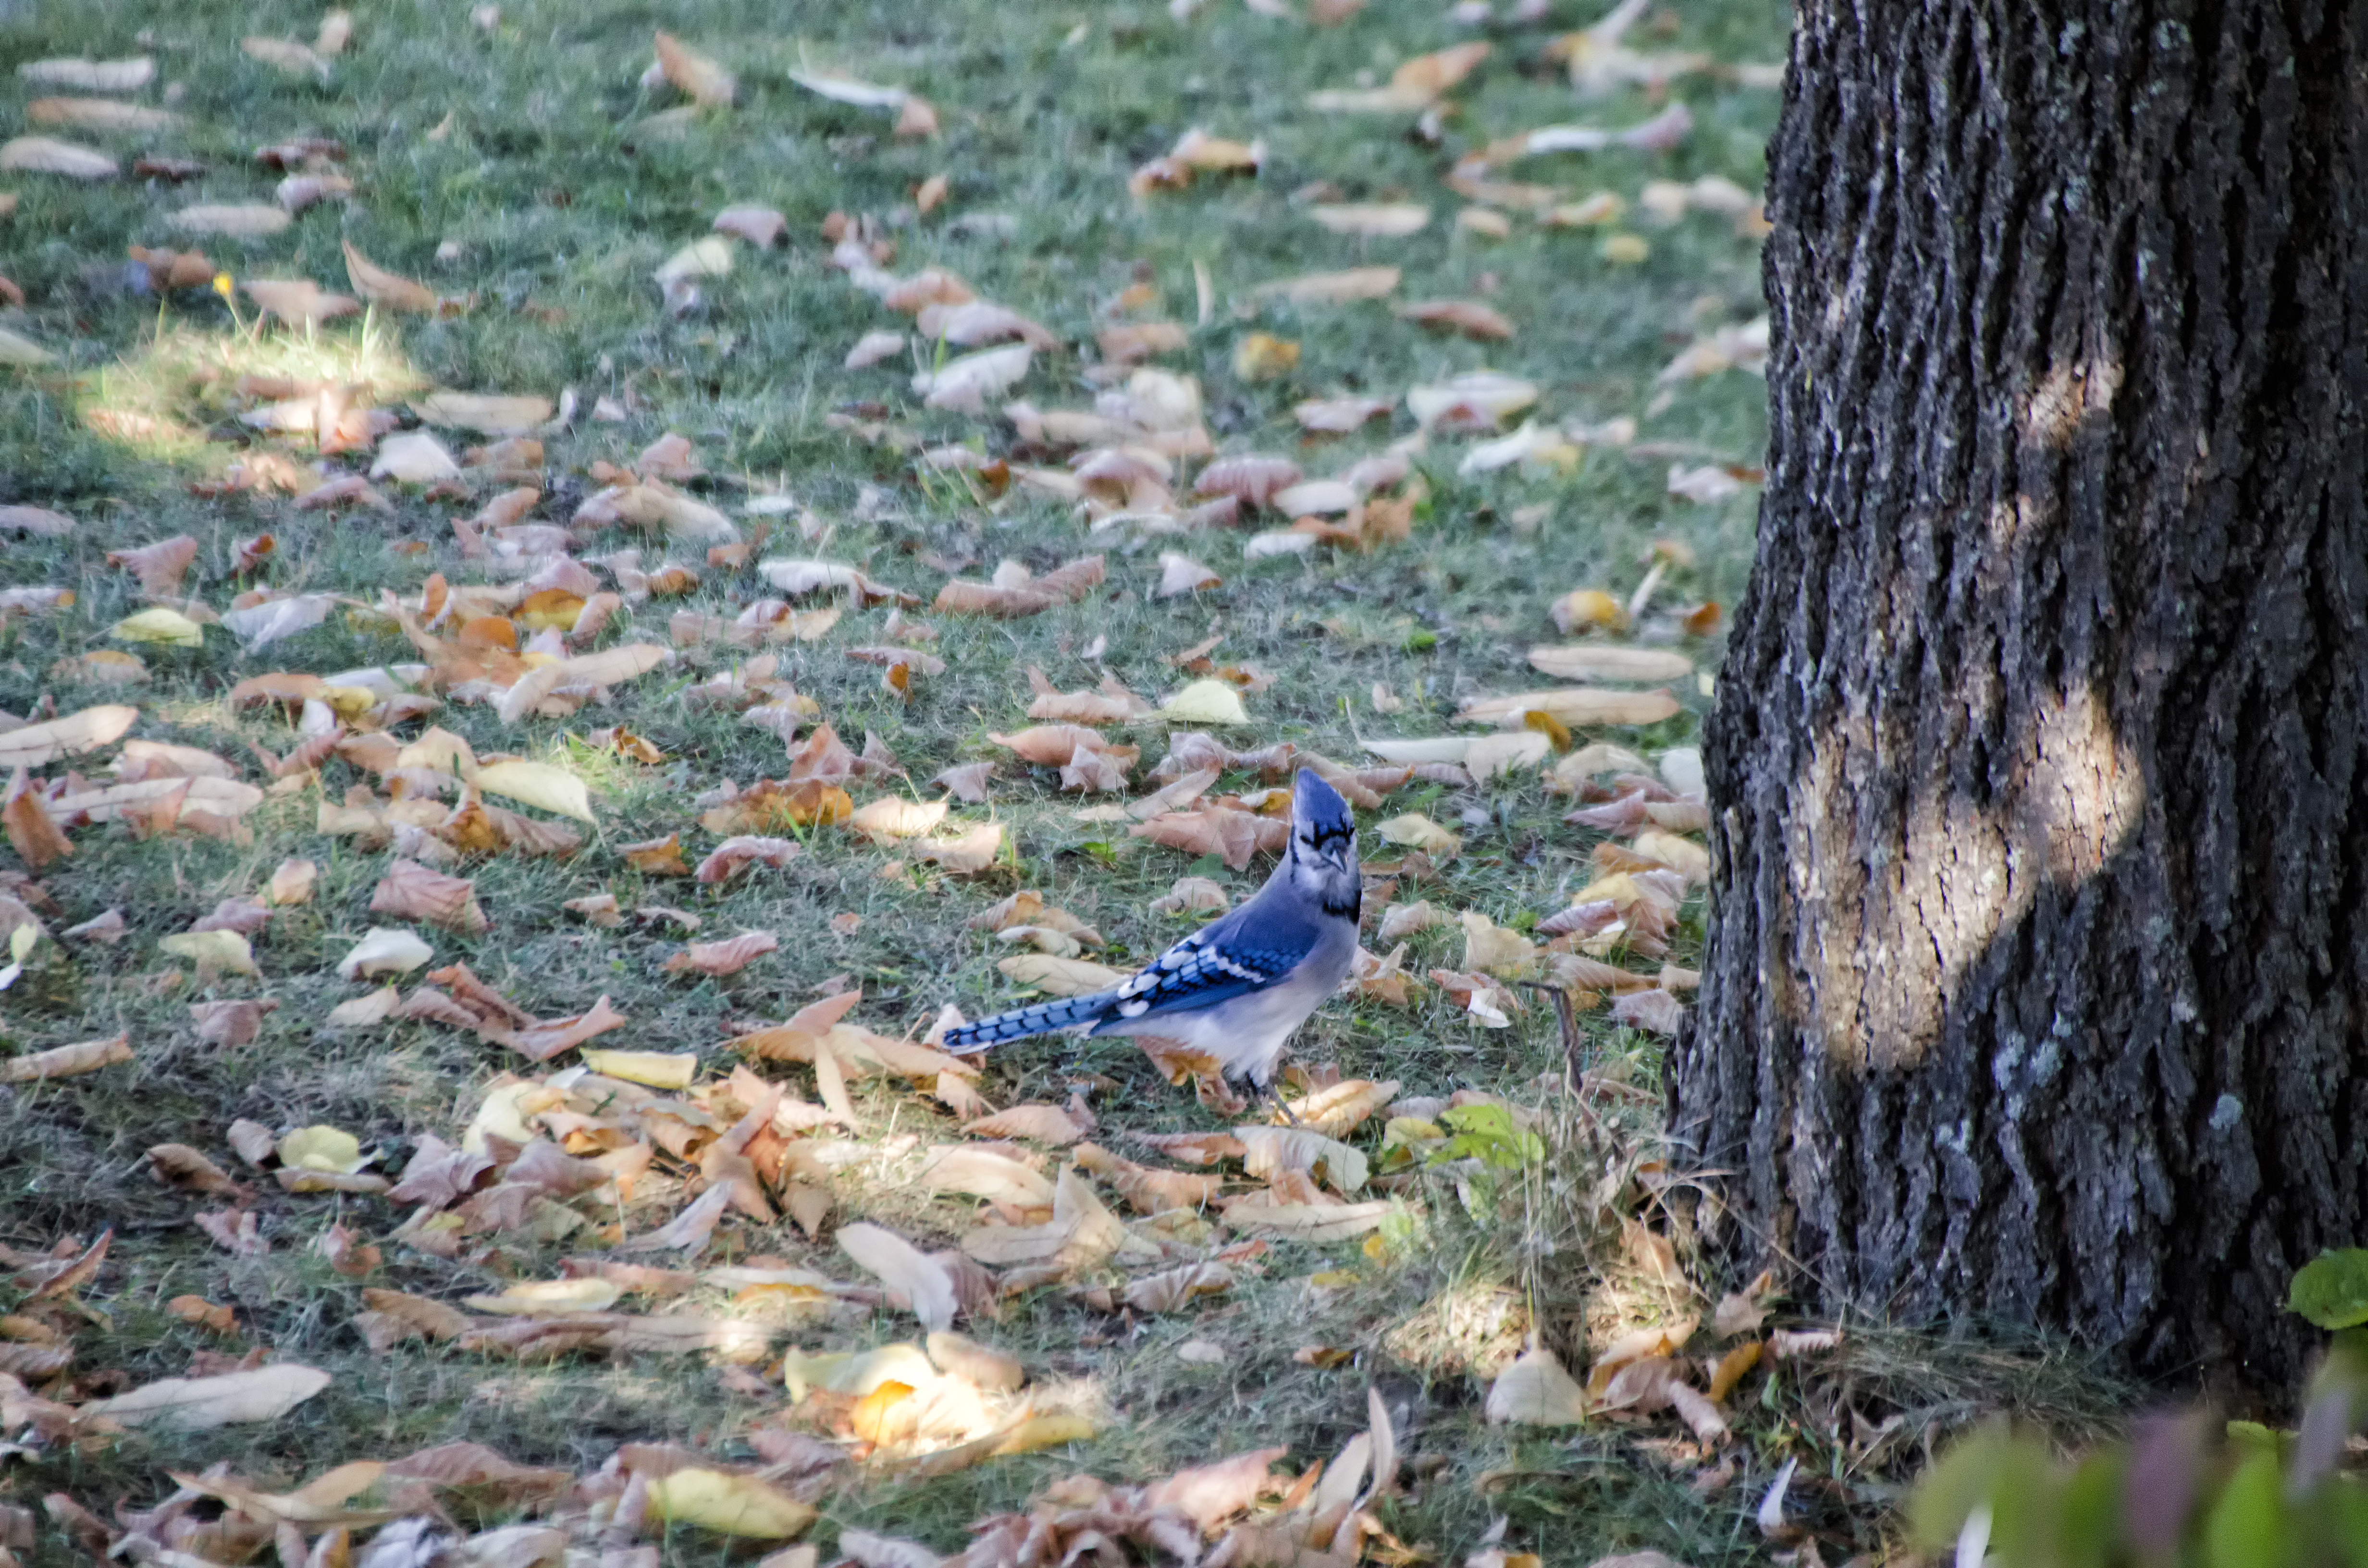
tree, nature, bird, leaf, flower, wildlife, autumn, blue, season, fauna, jay, canada, bleu, quebec, woodland, sherbrooke, oiseau, geai, perching bird